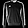
Label: Pullover